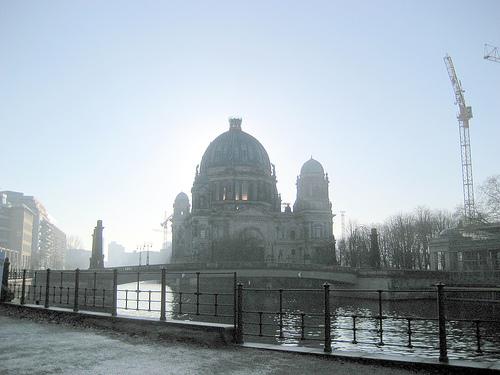
Weather: foggy or hazy